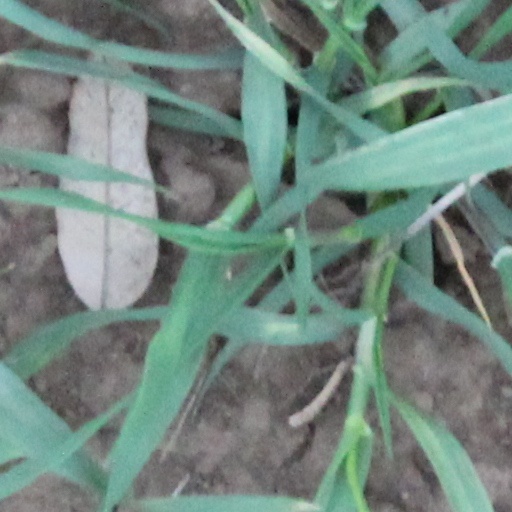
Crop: wheat